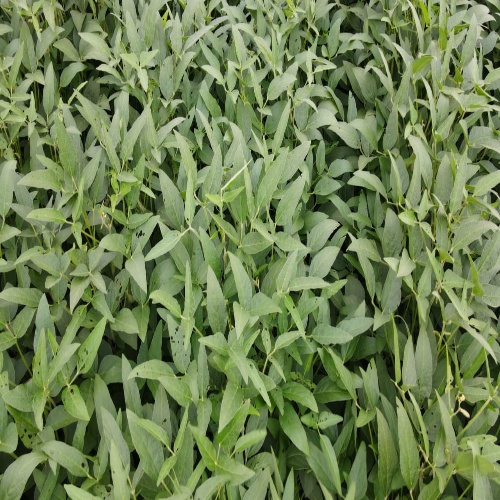
Label: Diabrotica_speciosa